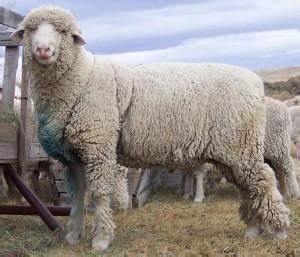
Label: pecora